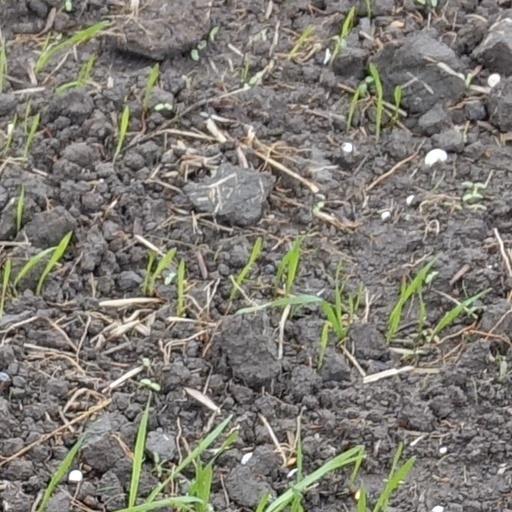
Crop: wheat